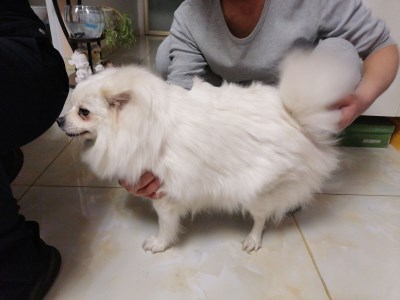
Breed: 1936-n000005-Pomeranian